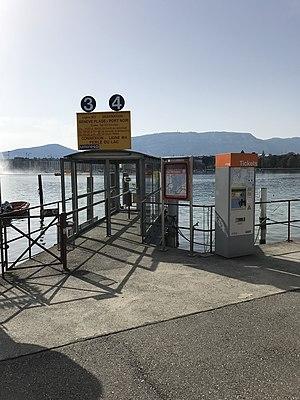
Mouettes genevoises (2018).
Les Mouettes genevoises sont un réseau de quatre lignes lacustres naviguant sur le lac Léman, plus précisément dans la rade de Genève. Exploitées par la Société des Mouettes genevoises navigation SA fondée le 1ᵉʳ mars 1897, elles représentent, en cumulé, 4,3 km de lignes fonctionnant toute l'année depuis 2004.